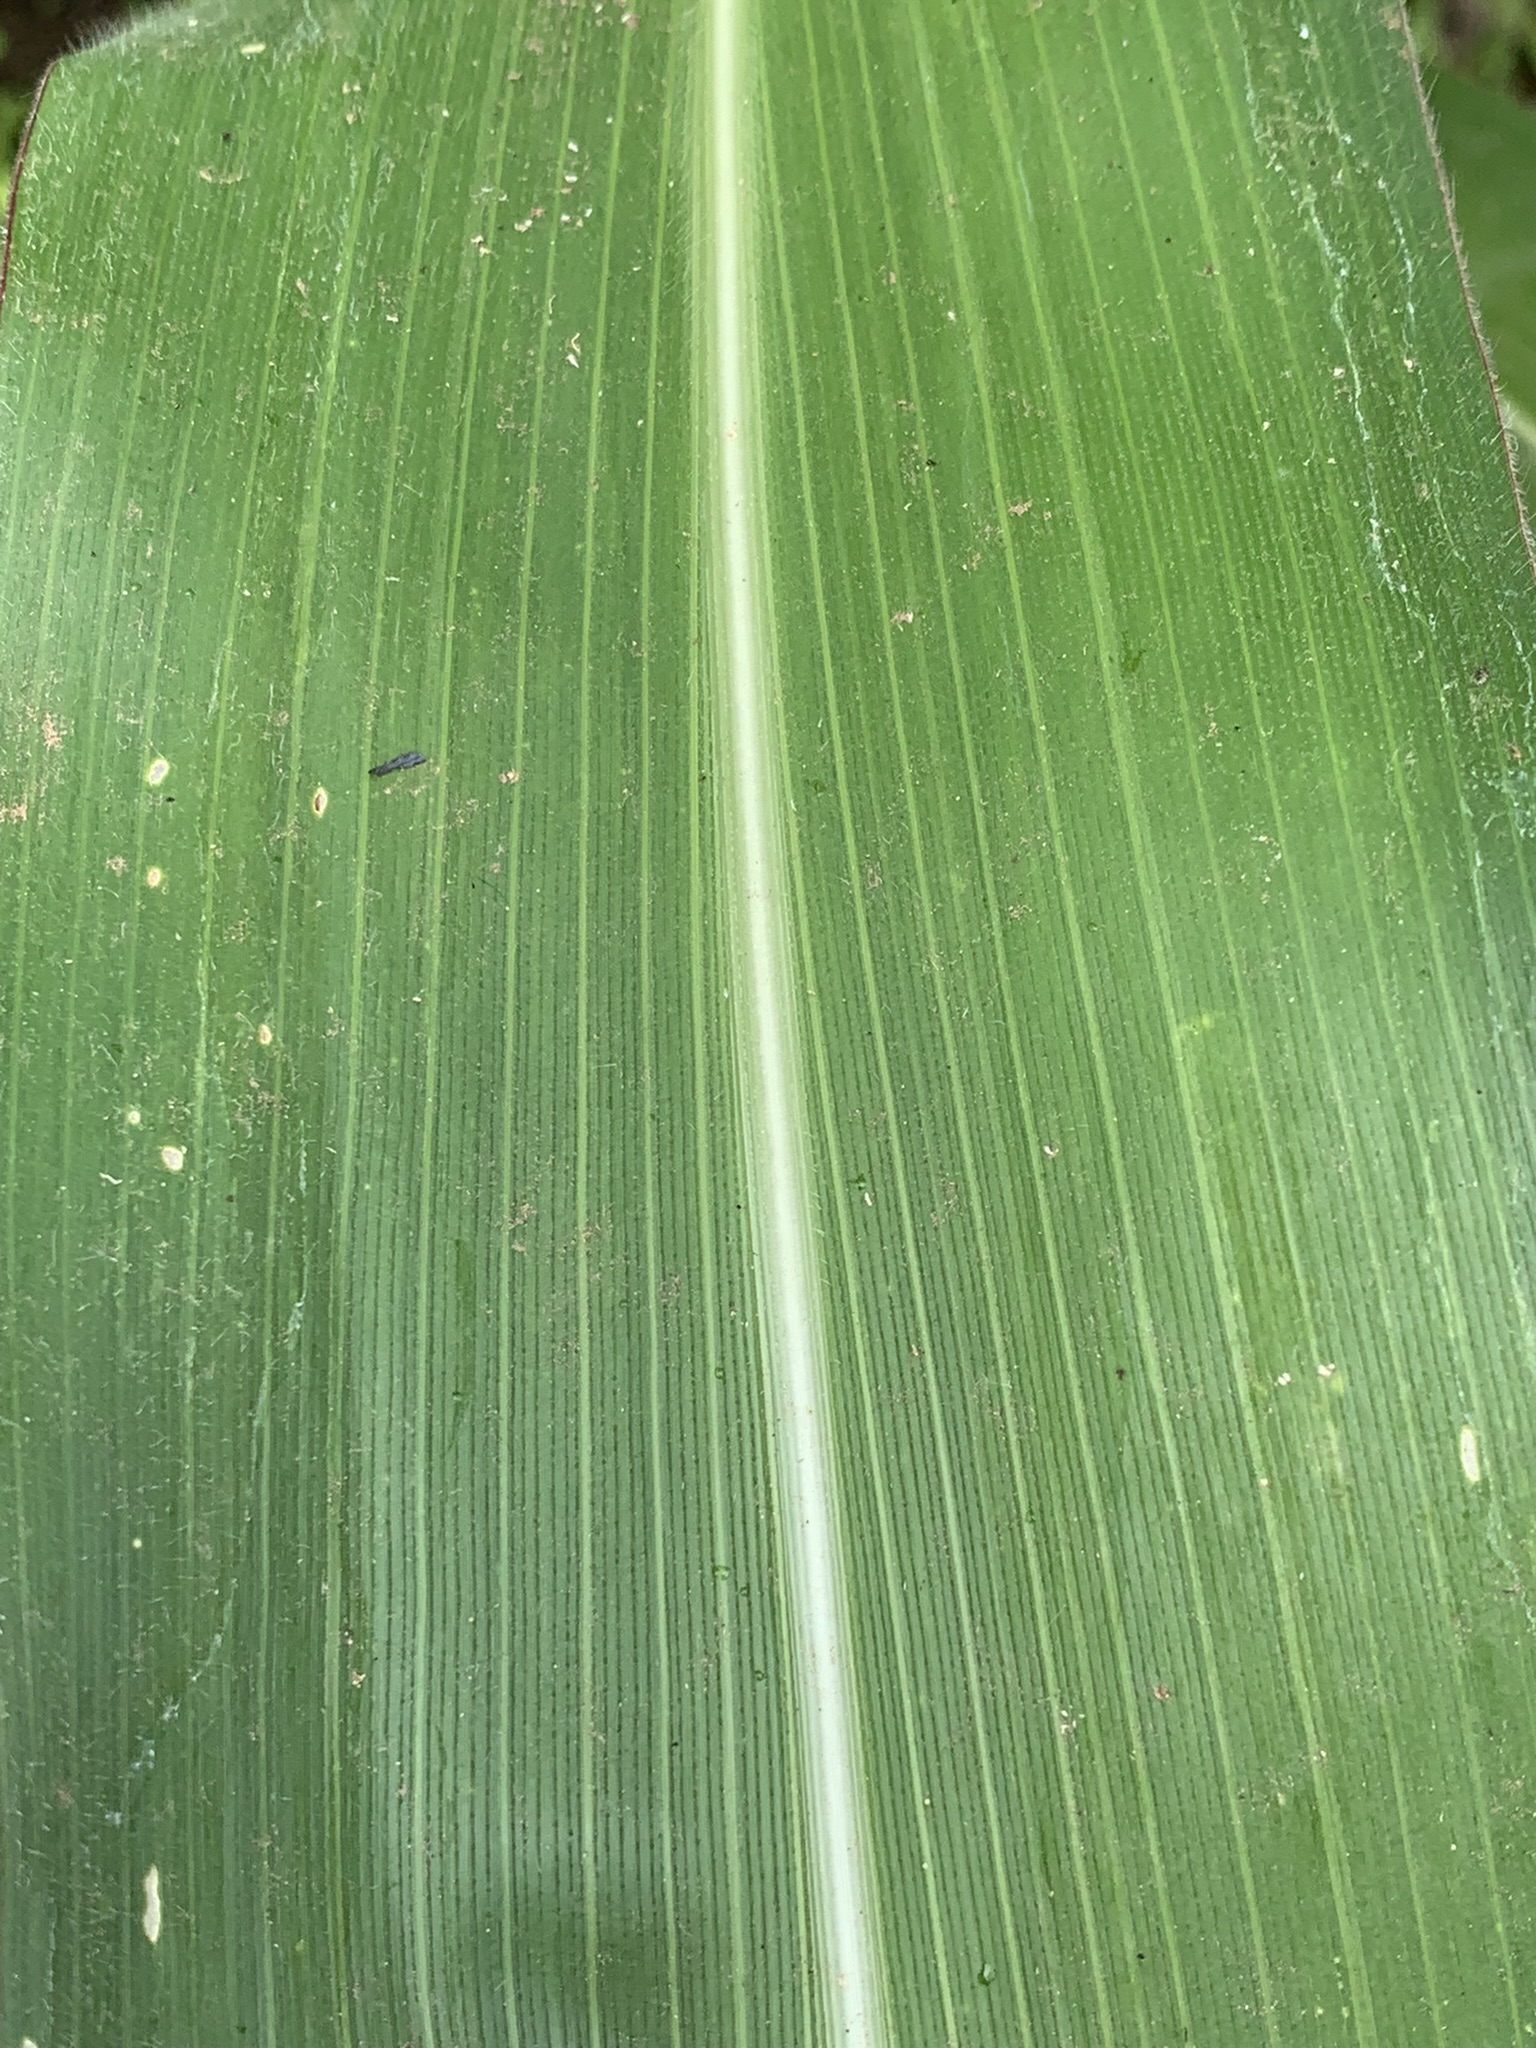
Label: Healthy